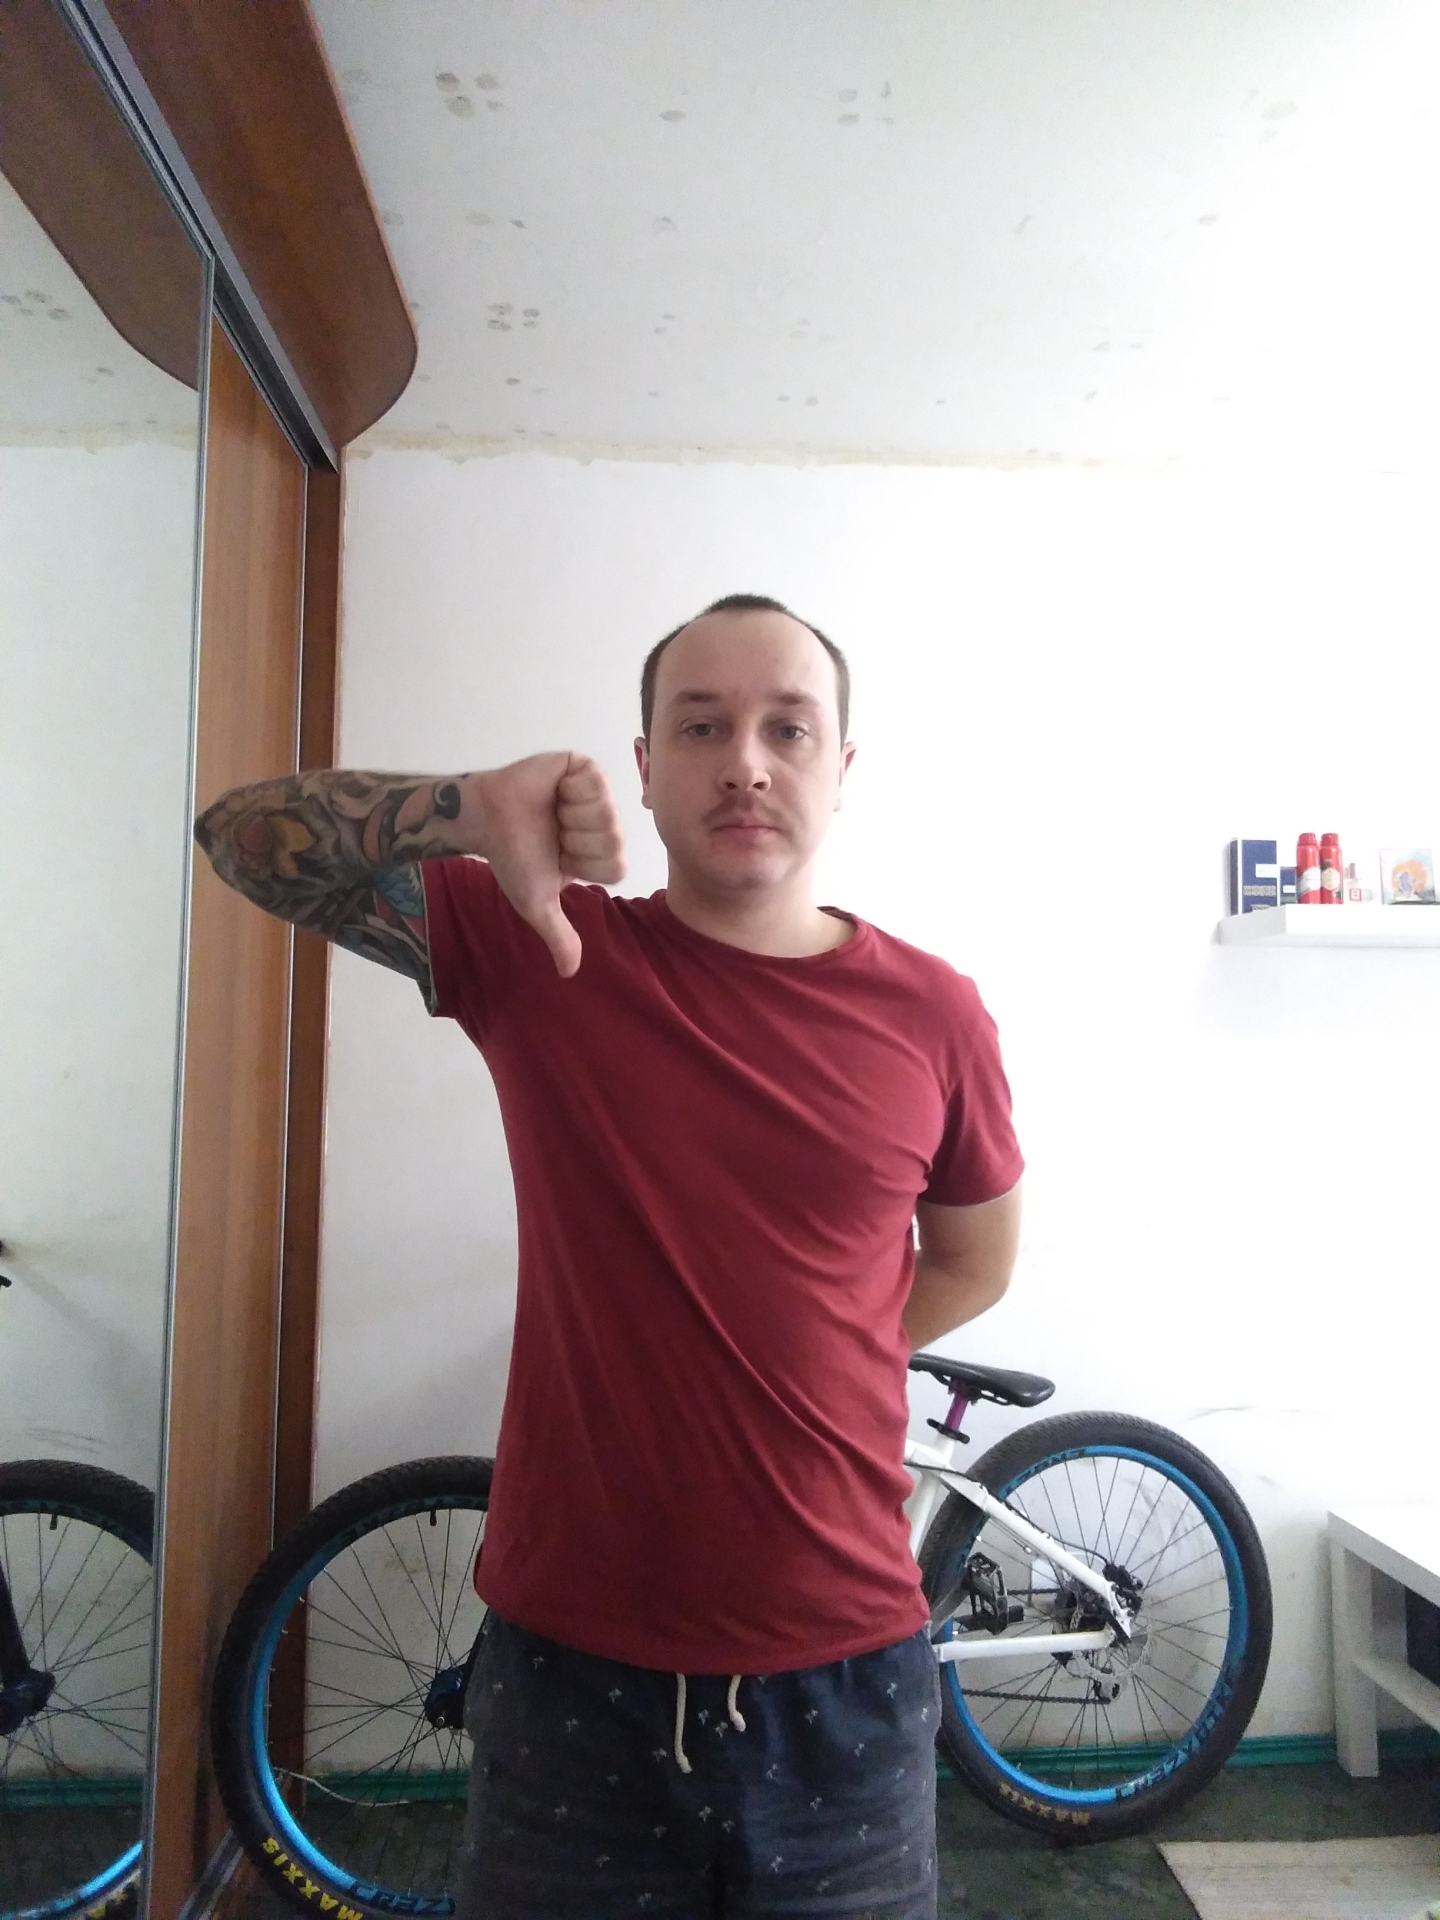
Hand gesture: dislike